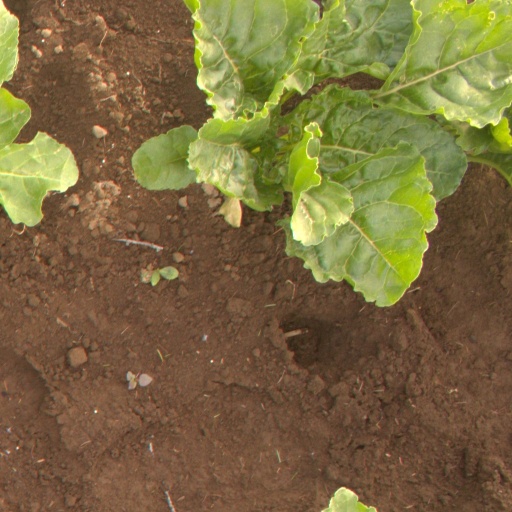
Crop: sugar beet